Rocca al Mare Shopping Centre

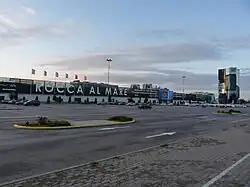
Rocca al Mare shopping centre in 2009

Rocca al Mare Shopping Centre is a shopping centre in Tallinn, Estonia. It is situated in Haabersti, Haabersti District.